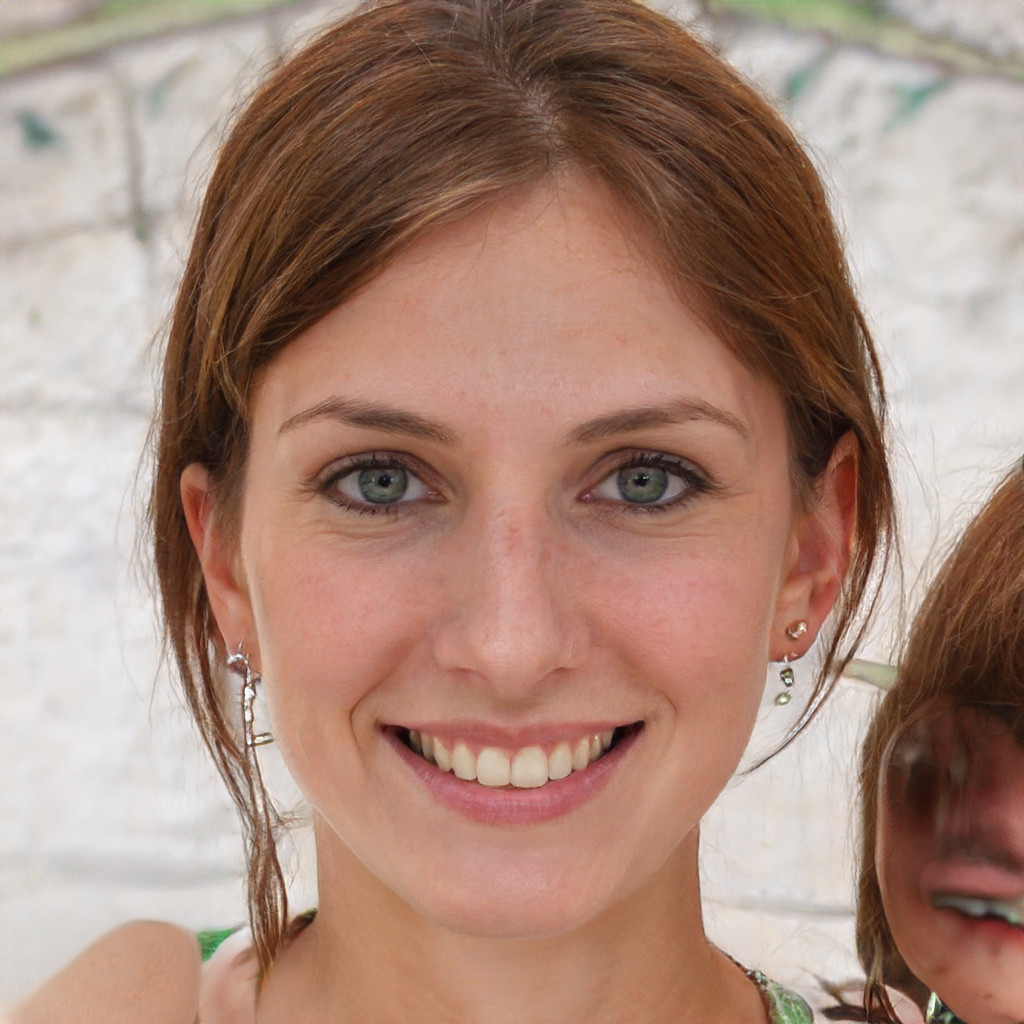
Label: Colored